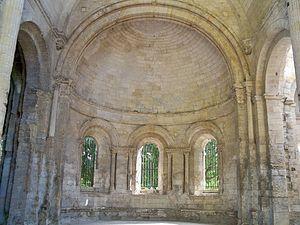
Abbaye de Saint Ruf à Avignon
La ville d'Avignon a compté et compte encore de nombreuses églises, principalement en raison de son histoire, qui l'a vue devenir au XIVᵉ siècle la capitale de la chrétienté, avec l'installation des papes à l'intérieur de ses murs. Après le départ des papes, les temps incertains des XVᵉ et XVIᵉ siècles laissent place à un déploiement d'une piété baroque dans la ville, avec la construction de nombreuses églises, chapelles et la fondation de très nombreux couvents, lui faisant mériter le nom qui lui est parfois donné, « Altera Roma ».